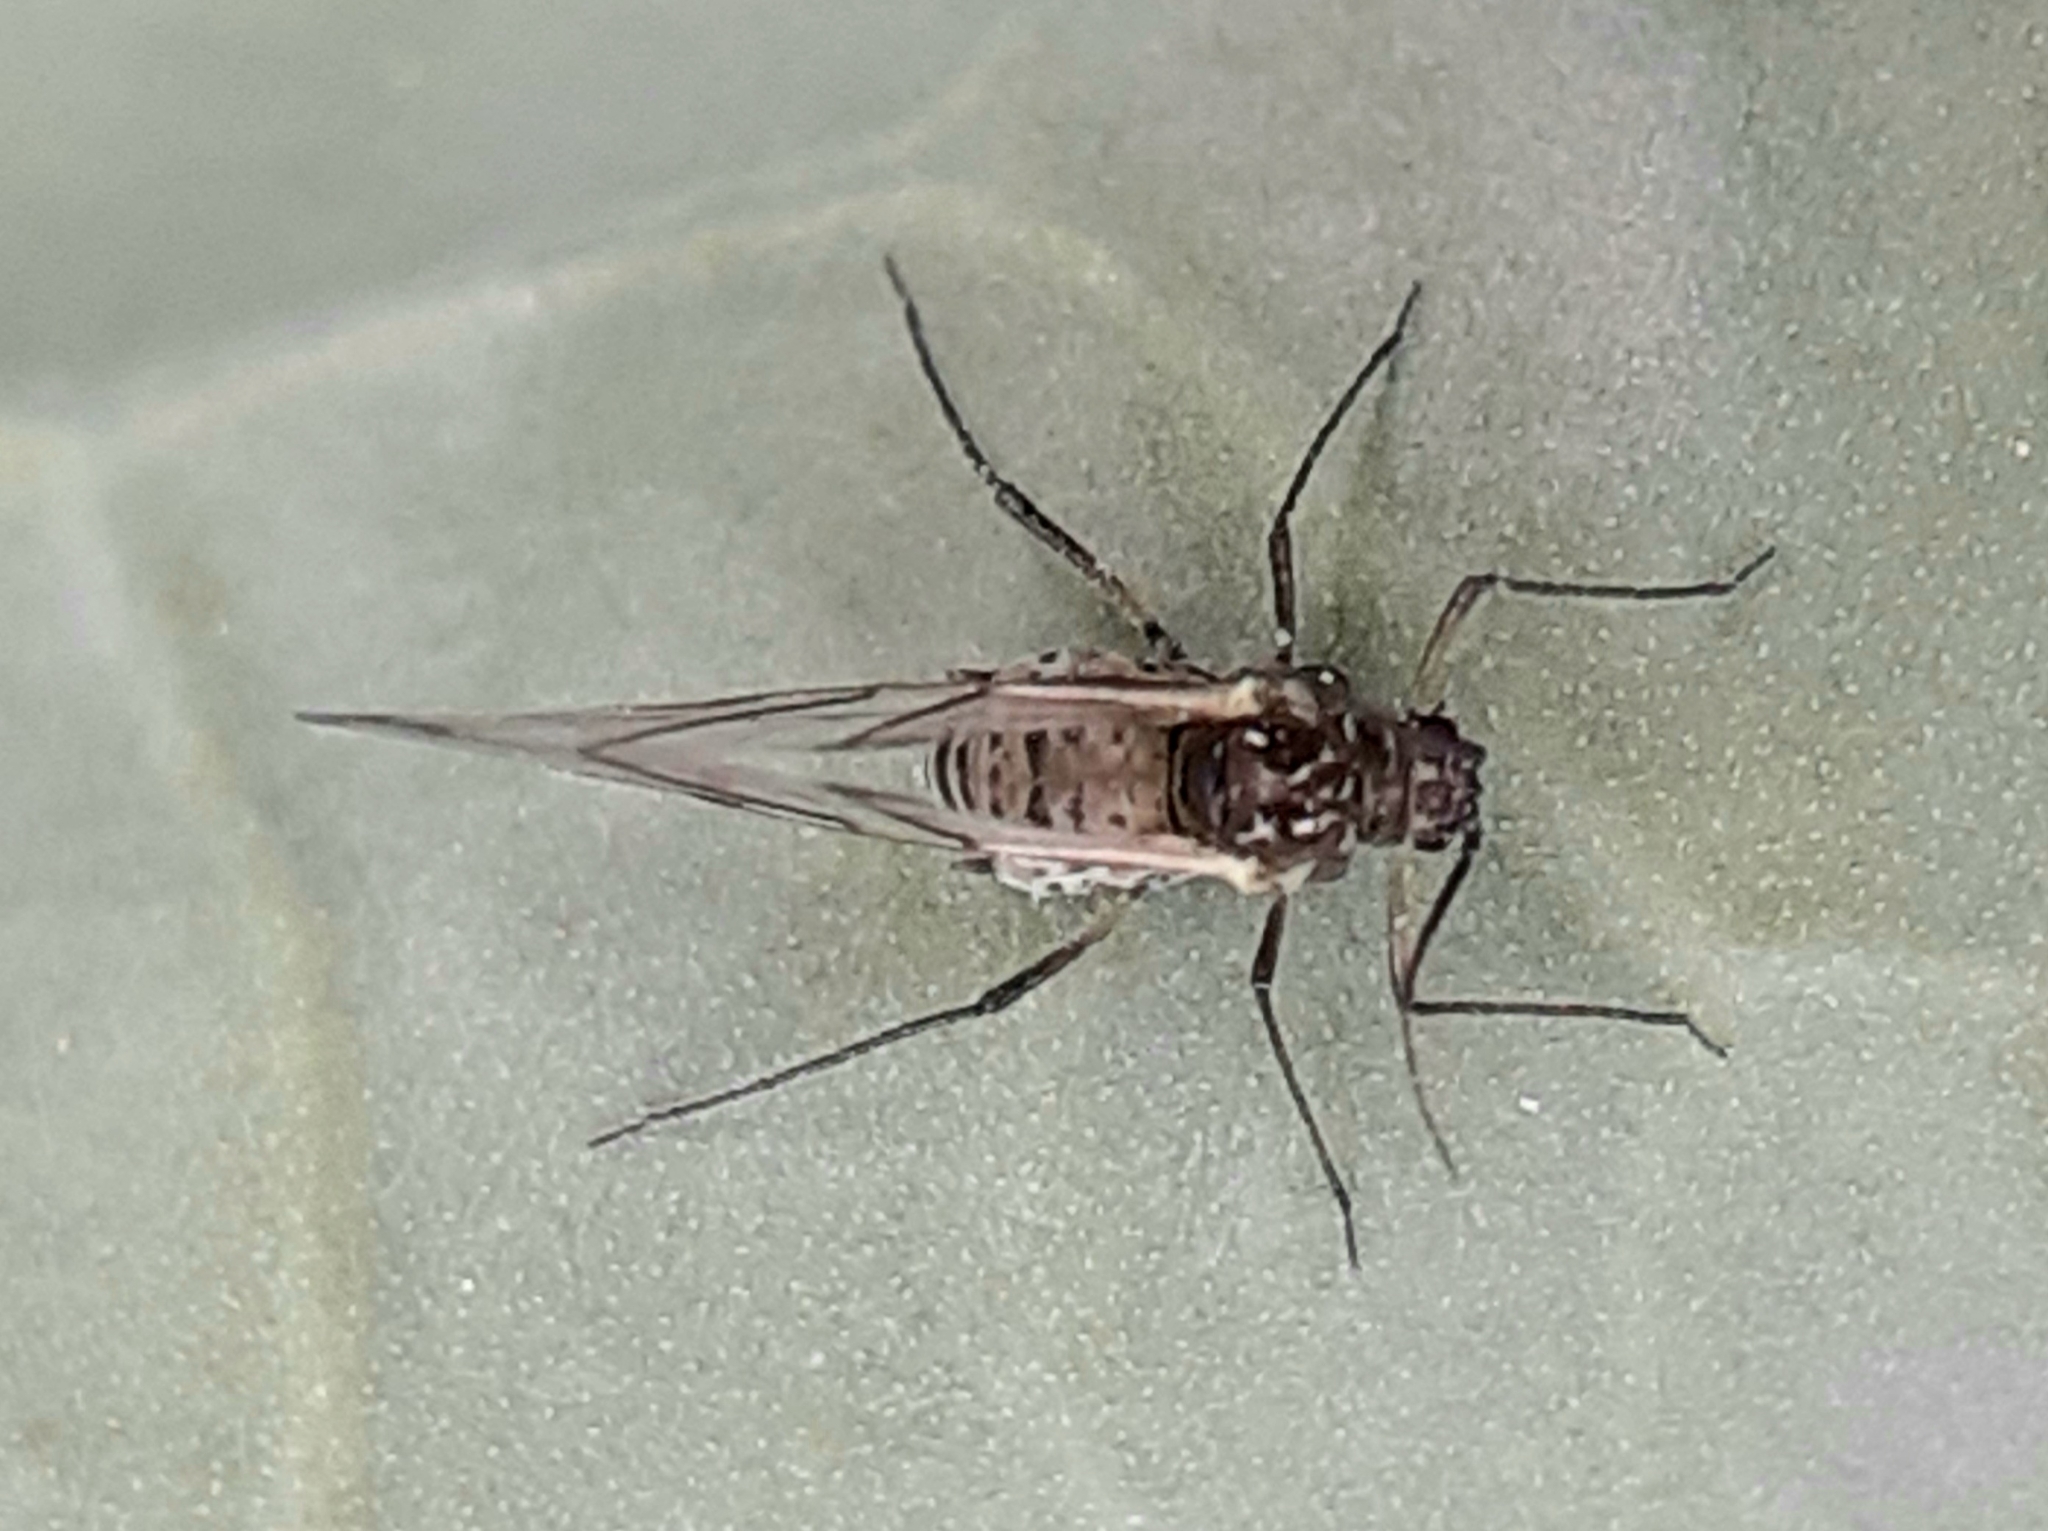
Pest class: cabbage_aphid